2008 Republican National Convention

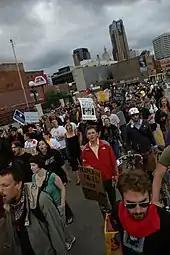
The Poor People's Economic Human Rights Campaign march to abolish poverty on September 2, 2008

Ron Paul's Campaign for Liberty and 10,000 Ron Paul supporters attended the "Rally for the Republic", a protest convention on September 2, 2008, held a few miles from the Xcel Energy Center at the Minneapolis Target Center in direct contrast to the Republican National Convention.